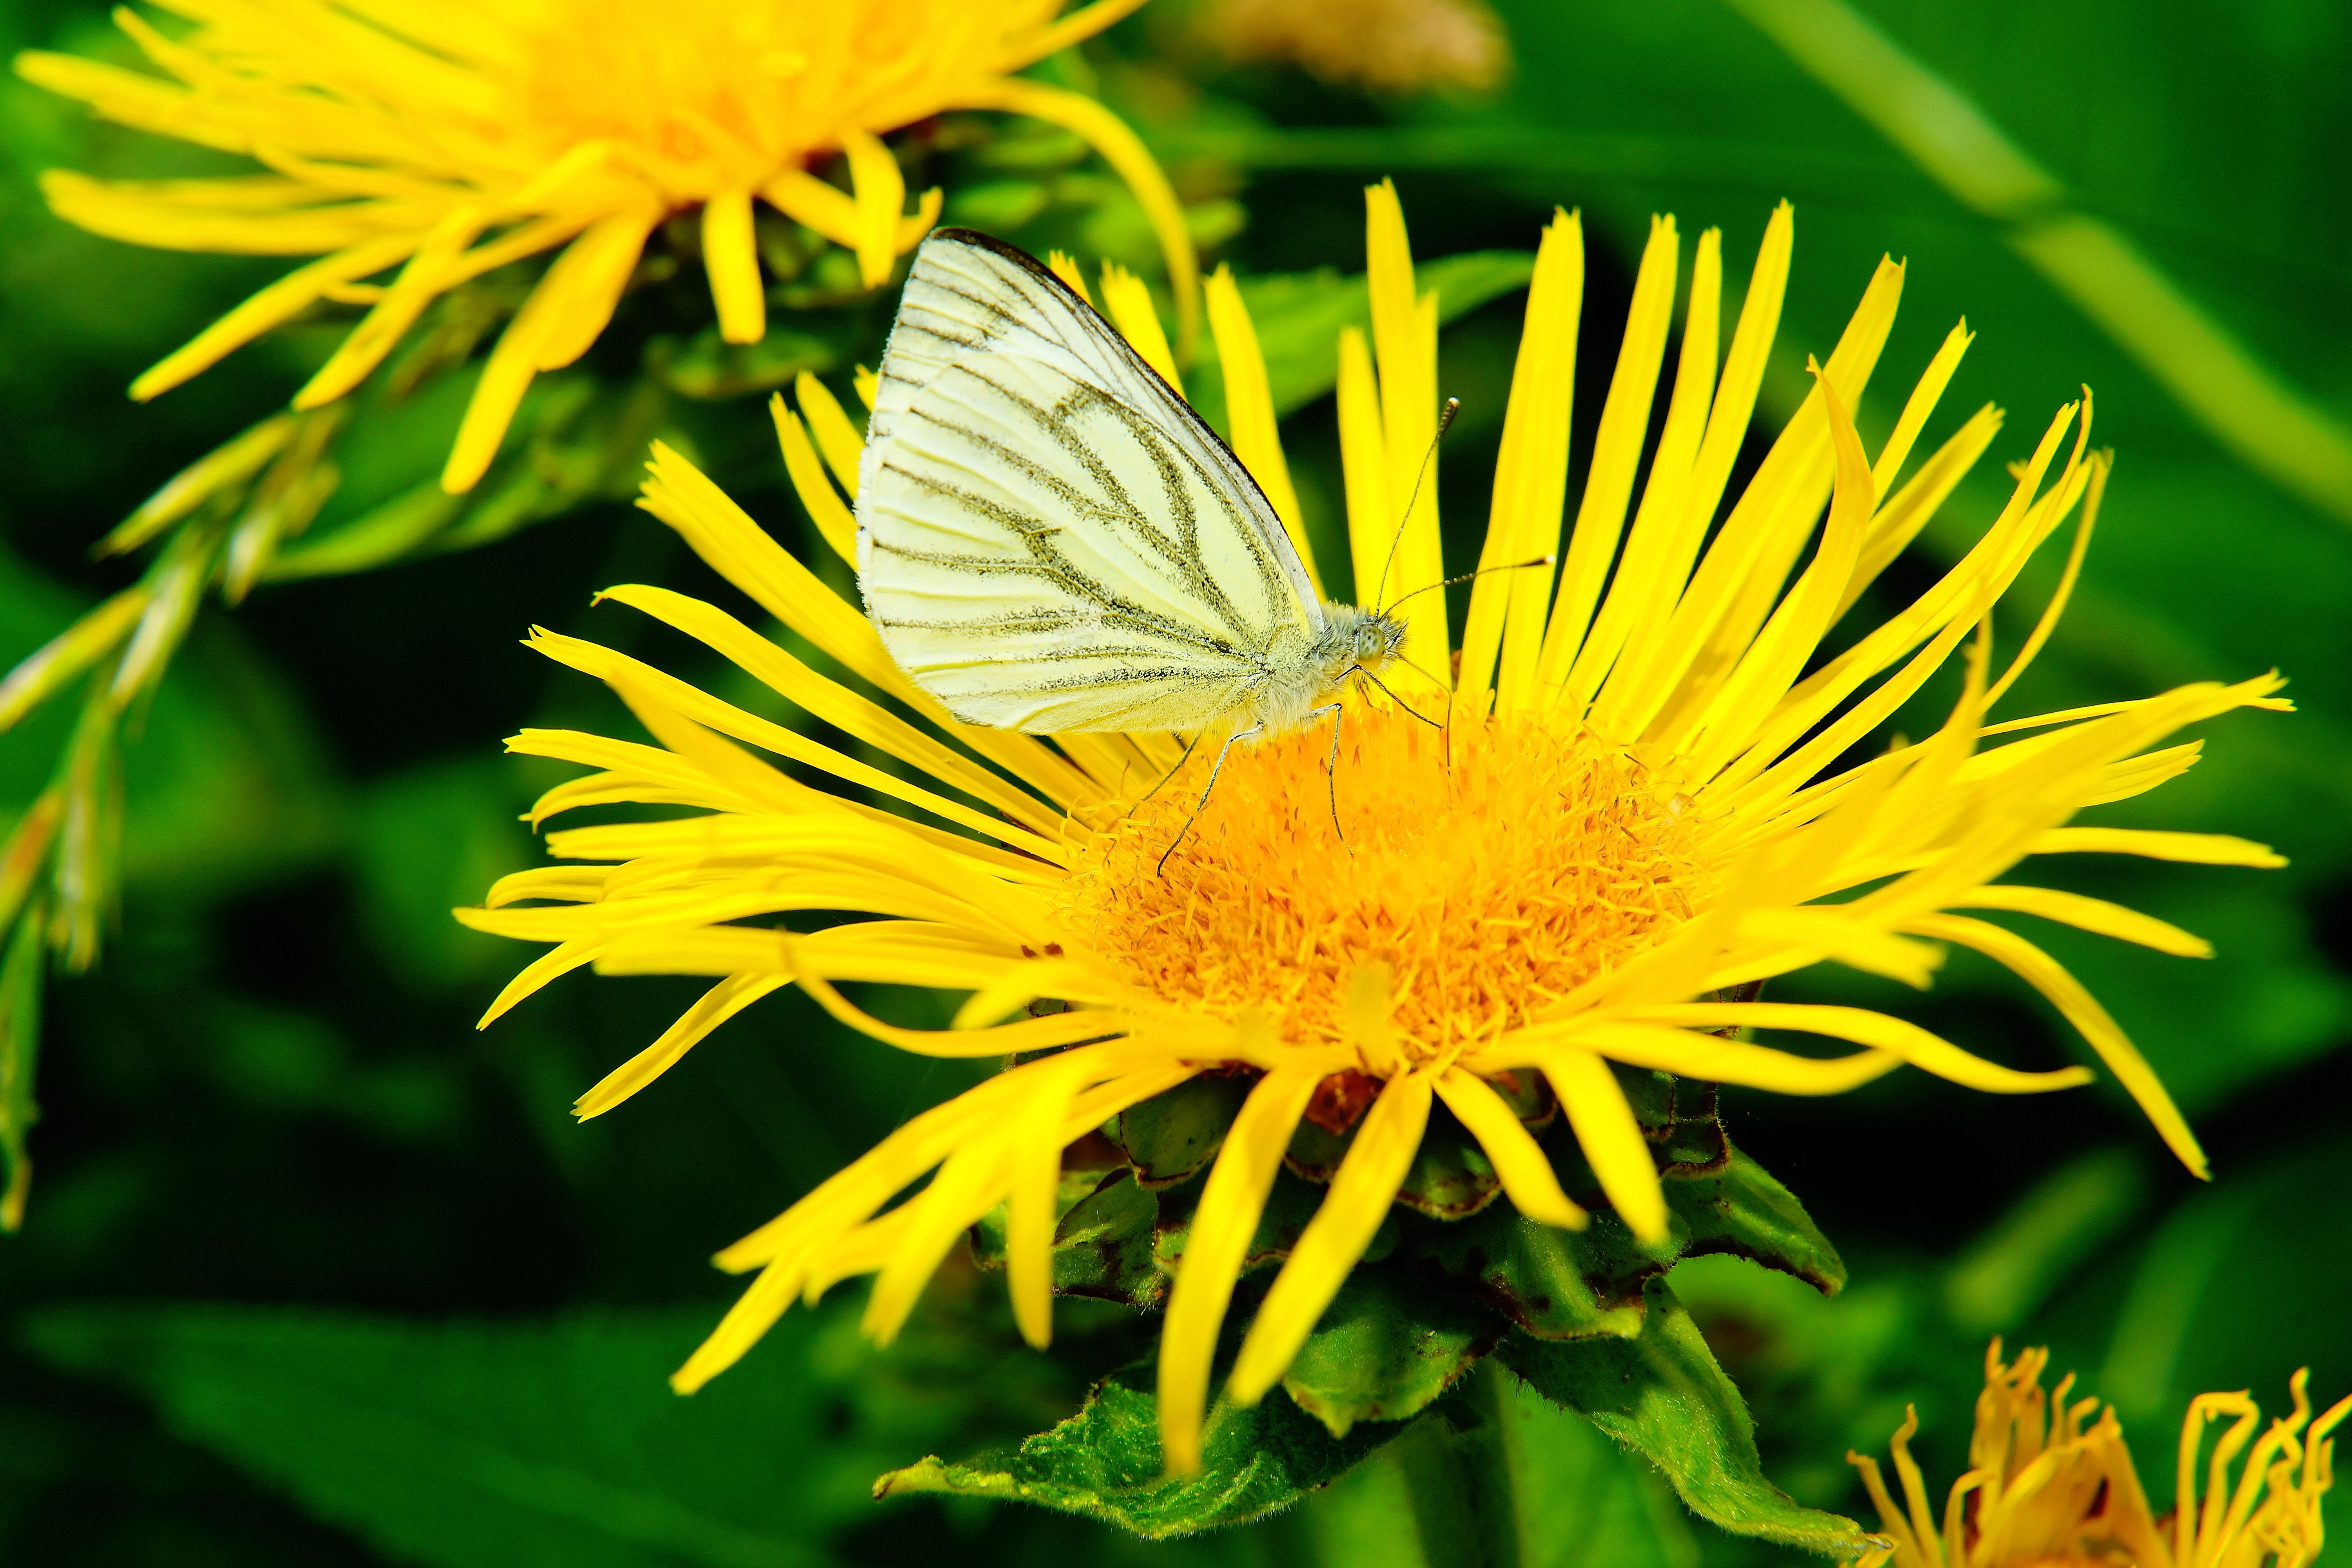
nature, blossom, plant, white, dandelion, flower, petal, bloom, animal, summer, insect, botany, butterfly, yellow, garden, close, flora, fauna, yellow flower, wildflower, close up, nectar, macro photography, flowering plant, sitting on flower, daisy family, pieris brassicae, land plant